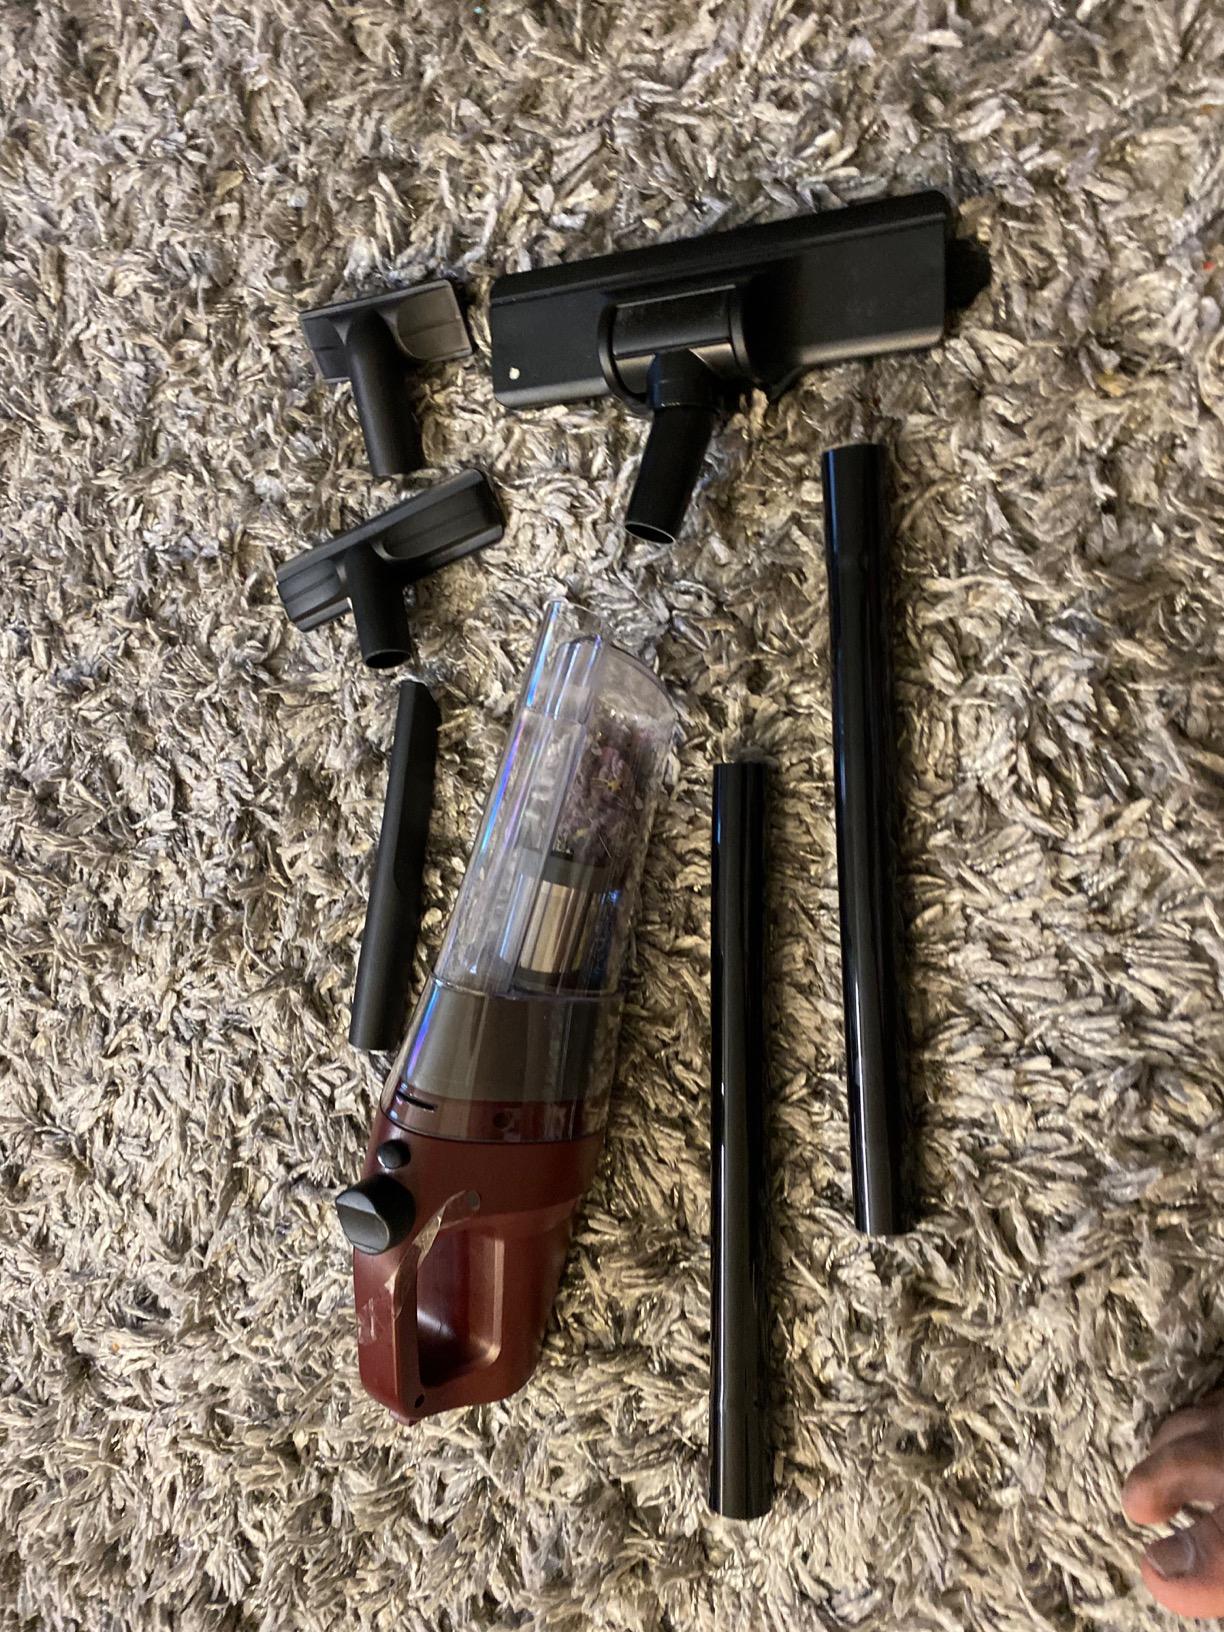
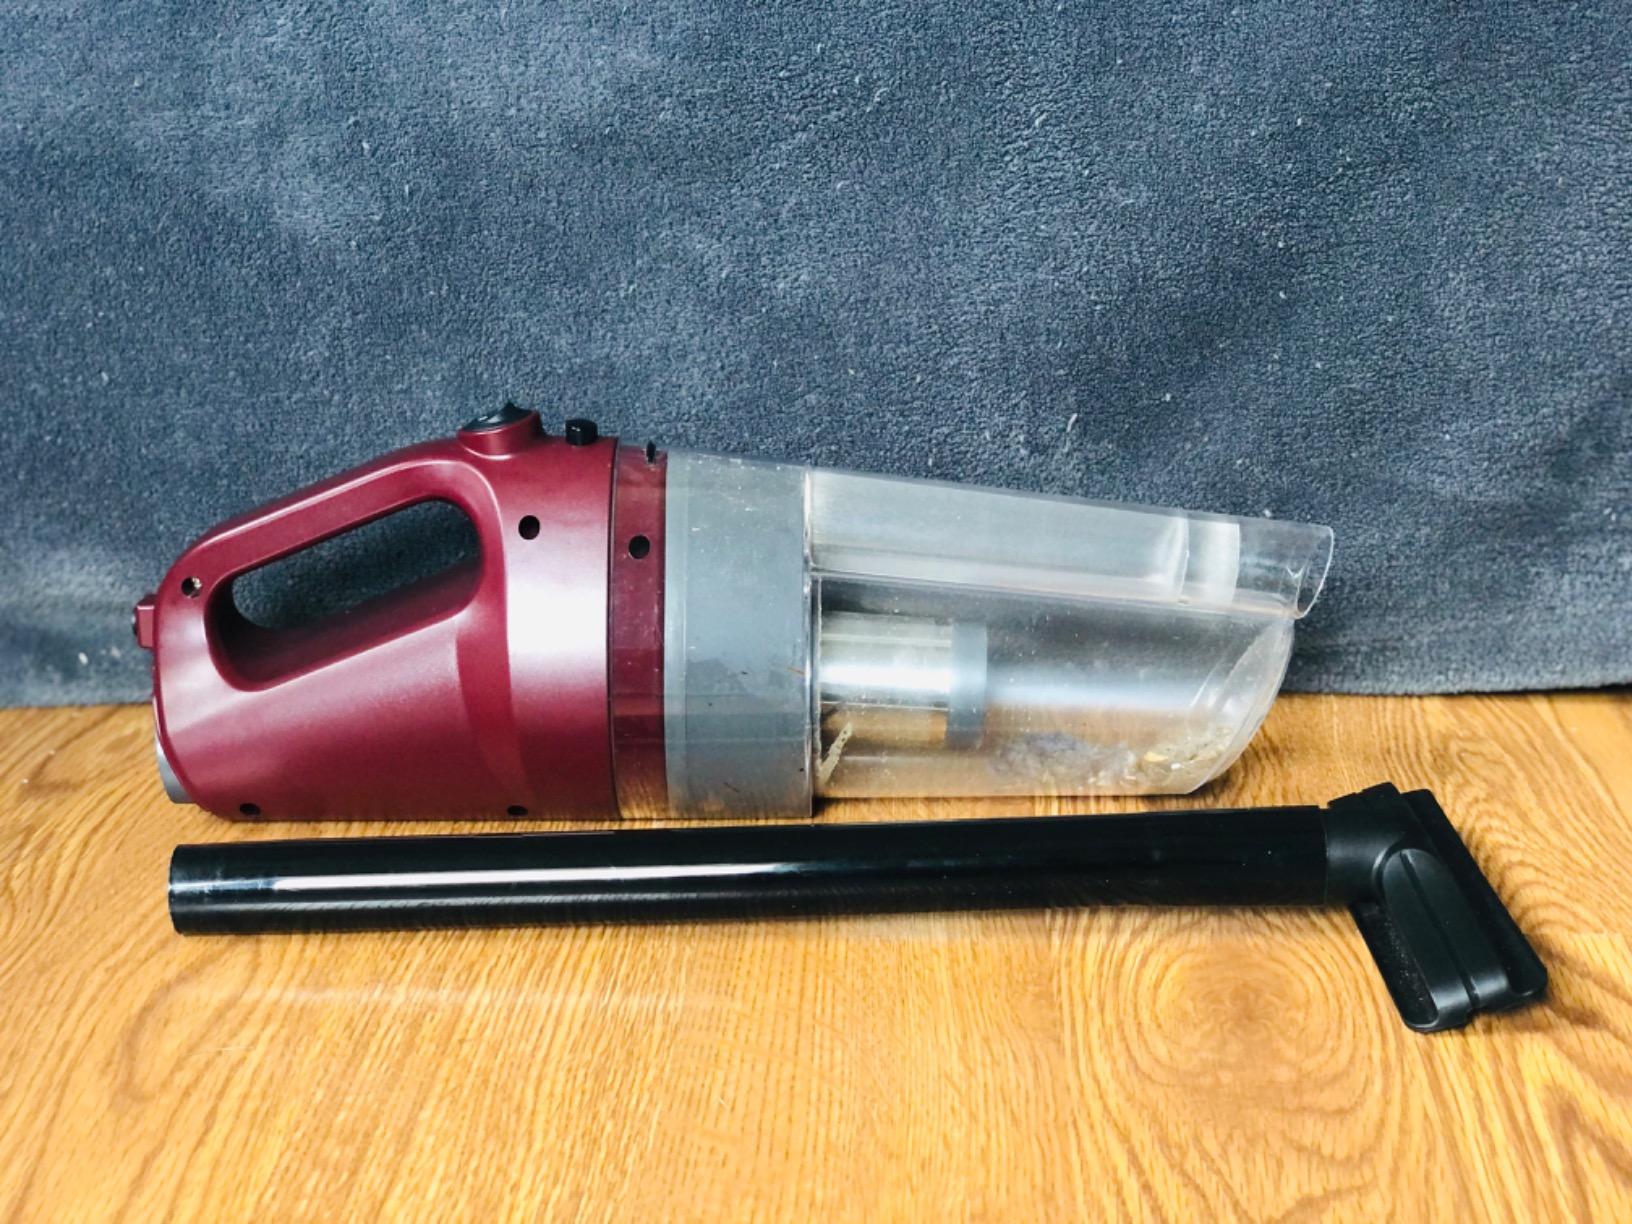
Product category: items_vacuum
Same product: yes